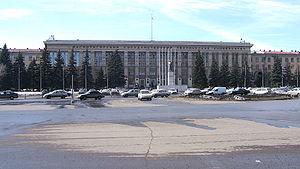
Magnitogorsk est une ville minière et industrielle de l’oblast de Tcheliabinsk, en Russie. Sa population s’élevait à 411 880 habitants en 2016.